Russell Patterson (singer)

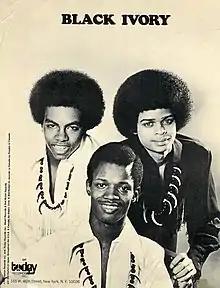
Black Ivory's first promo photo, 1971

Patterson is credited as co-writer on three songs from Black Ivory's debut album, "Don't Turn Around": "Surrender", "I Keep Asking You Questions", and "I'll Find a Way". Patterson co-produced their third album, "Feel It", along with Robert John, Michael Gately, Leroy Burgess and Stuart Bascombe, and was co-writer on the songs "Daily News", "Warm Inside", and "Your Eyes Say Goodbye". Patterson co-wrote "Dance" from their album "Black Ivory". With the exception of "Big Apple Rock", Patterson co-produced all songs on their 5th Album, "Hangin' Heavy".